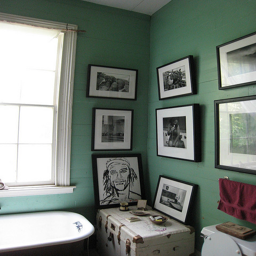
a teal wall with a lot of pictures
A room with many pictures and it is also gren
Small bathroom with Greenwald and paintings on them.
Several photos and drawings hang on a wall.
A bathroom decorates with black and white prints.